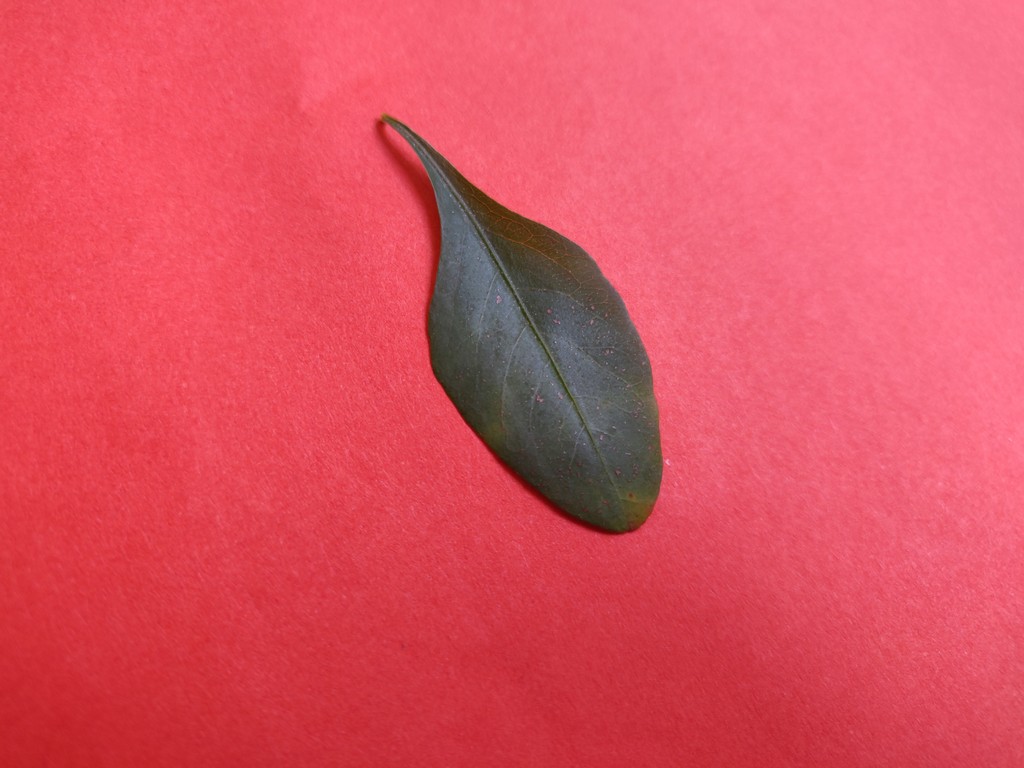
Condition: Unhealthy
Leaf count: single
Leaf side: front